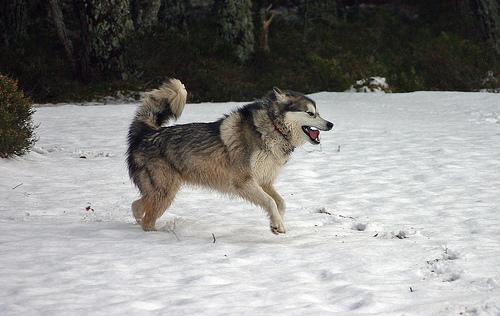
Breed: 1324-n000004-malamute